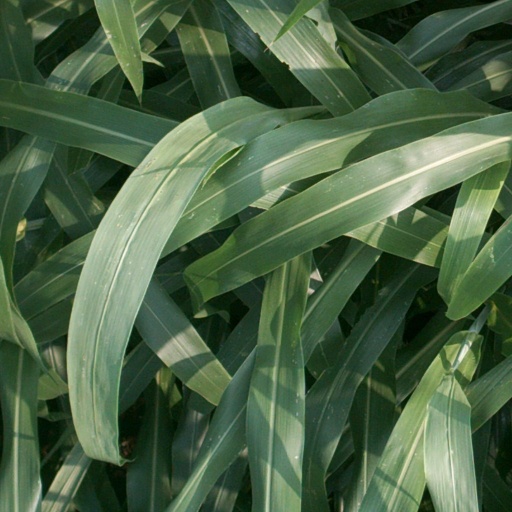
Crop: sorghum